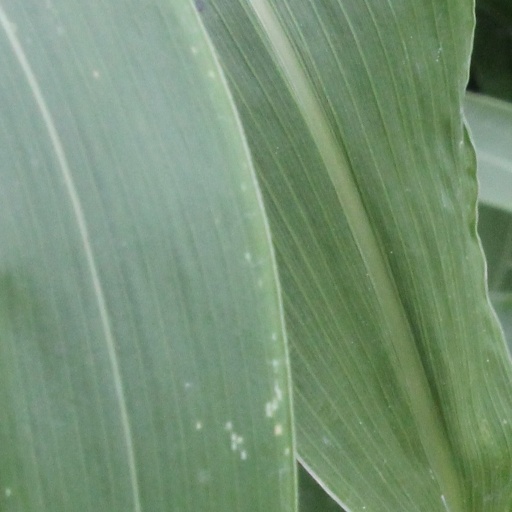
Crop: sorghum